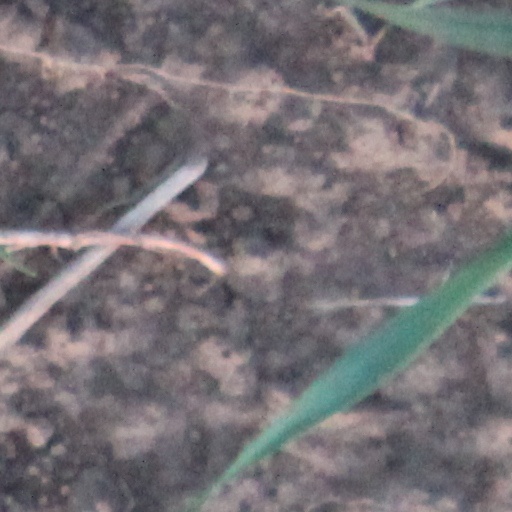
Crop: wheat